Exodus (band)

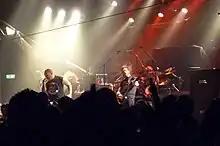
Exodus live at (2010)

Exodus has been credited as one of the pioneers of the thrash metal genre, which achieved mainstream popularity in the 1980s and early 1990s, and is often credited as the first Bay Area thrash metal band to exist, predating Metallica, who was originally from Los Angeles. Exodus is also considered to be a member of the "Big Eight" of the genre, along with Metallica, Megadeth, Slayer, Anthrax, Testament, Overkill, and Death Angel. Alternatively, Exodus has been called one of the "Other Big Four" or the "Second Big Four" of thrash metal, alongside Testament, Overkill, and Death Angel.